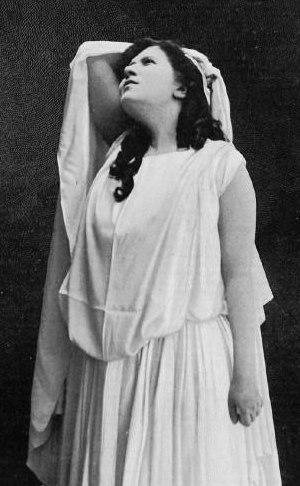
Jeanne Gerville-Réache est une chanteuse française d'opéra, contralto.